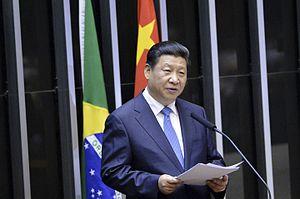
Xi Jinping est un homme d'État chinois né le 15 juin 1953 à Pékin. Il est l'actuel président de la république populaire de Chine.